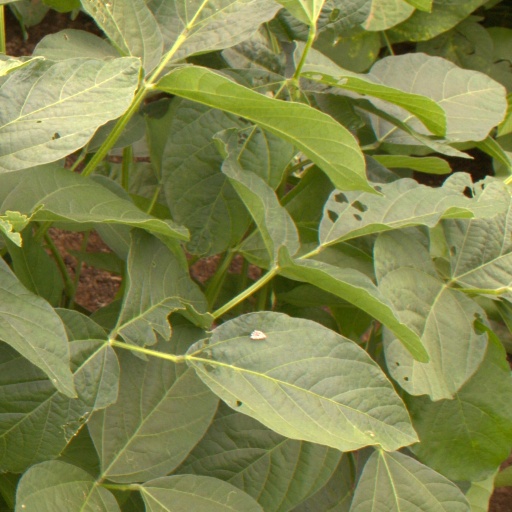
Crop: soybean